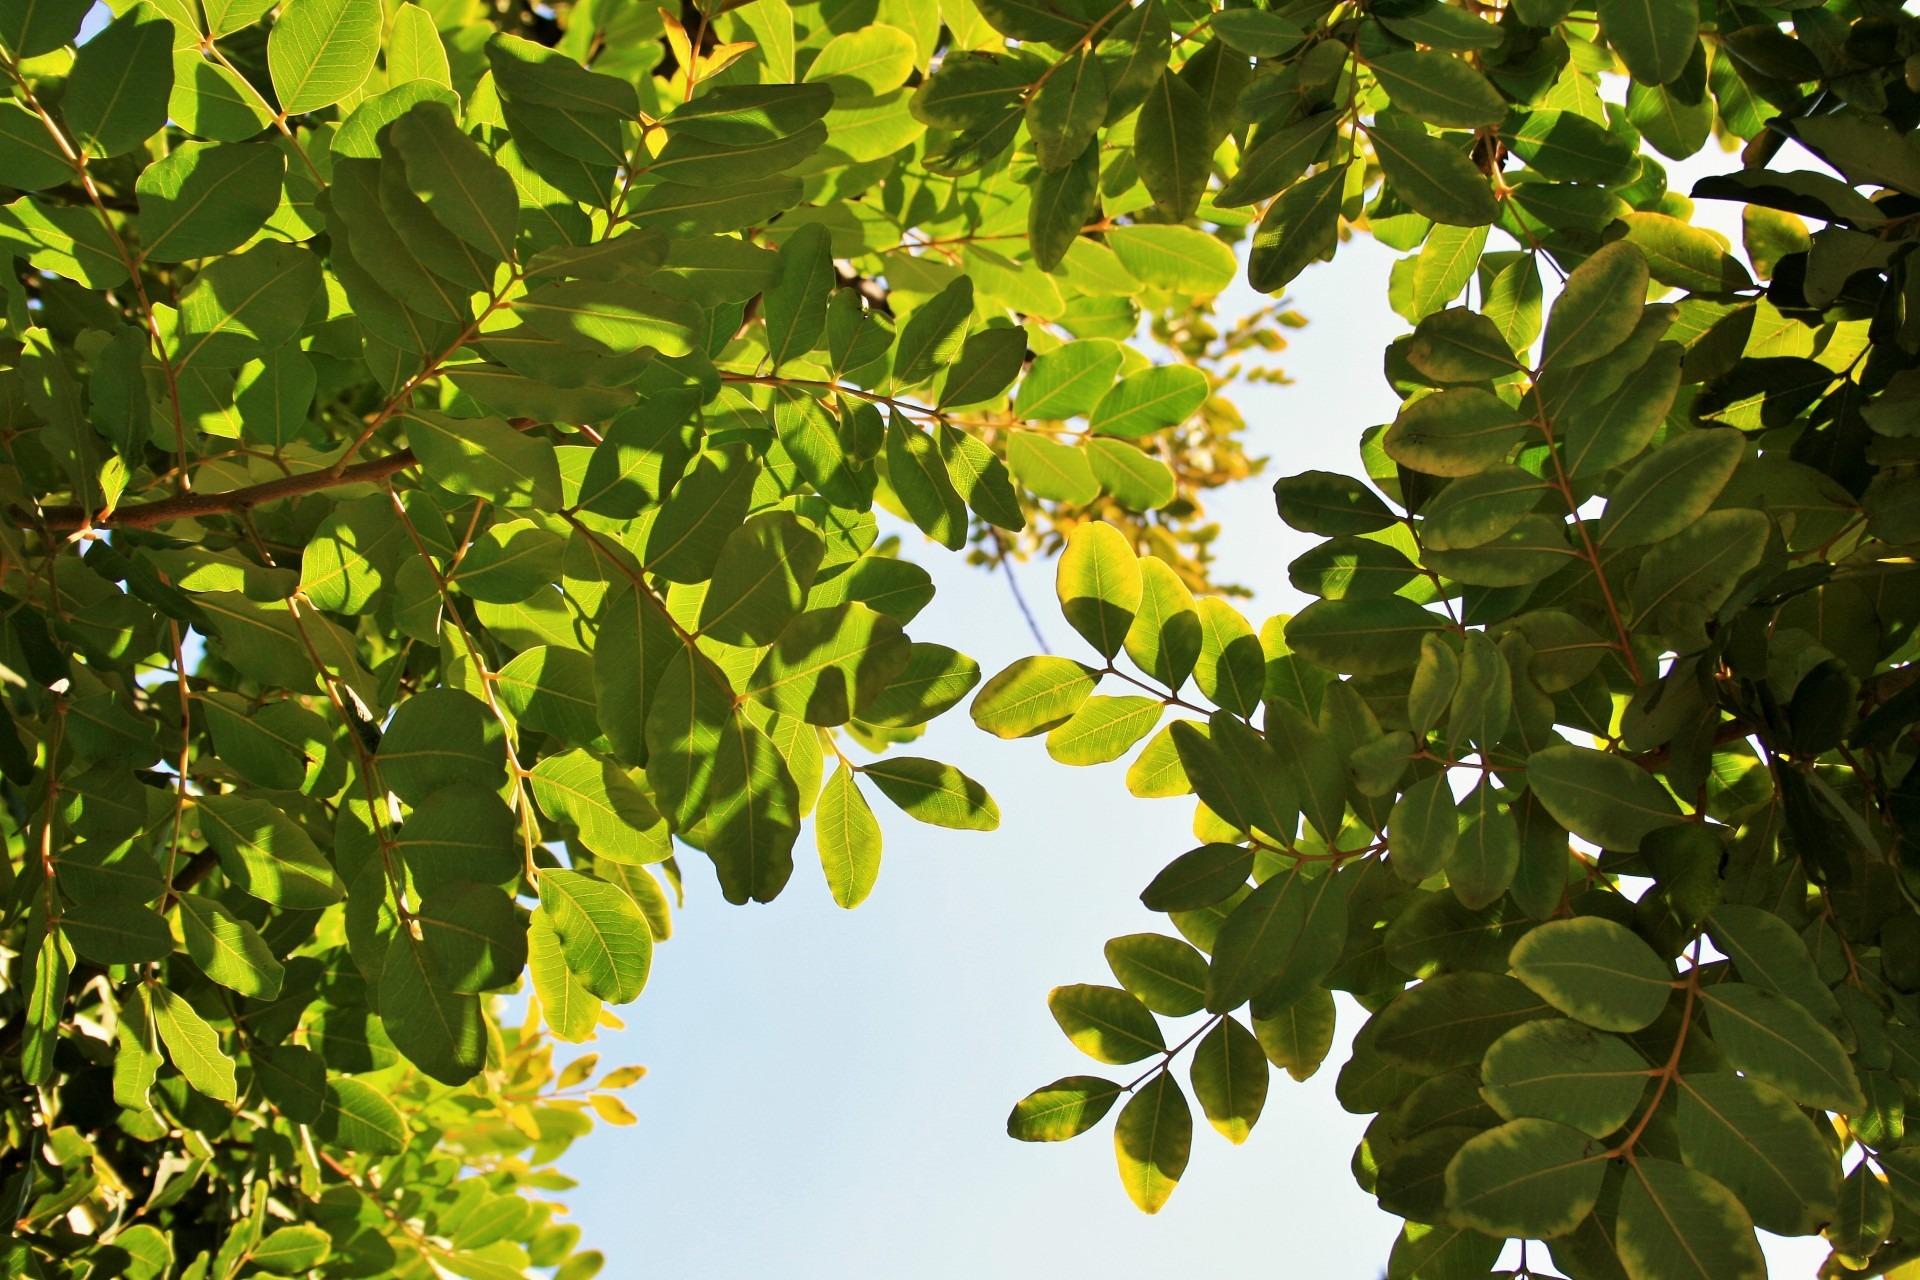
tree, branch, plant, sunlight, leaf, flower, green, produce, evergreen, autumn, botany, leaves, shrub, bright, deciduous, rounded, flowering plant, maidenhair tree, carob, woody plant, land plant, plane tree family